Reagan v. Farmers' Loan & Trust Co.

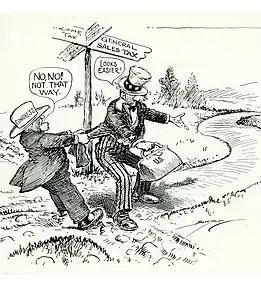
Political cartoon from the early 1890s discussing taxation systems commonly used before the Texas Railroad Commission Act of 1891

One of the key elements of the Court's decision was its distinction between the regulatory power of the Commission and the power of the courts to review the Commission's decisions. The Court held that while the Commission was granted the power to regulate rates by the Court, the Court was not authorized to establish rates itself or to prevent the Commission from establishing rates. Instead, the Court held that it was within the power of a court of equity to review how reasonable the rates established by the Commission are and to enjoin the Commission if they were found to be unjust or unreasonable. The court can only restrain the enforcement of rates it deems unlawful; it cannot set rates on its own.